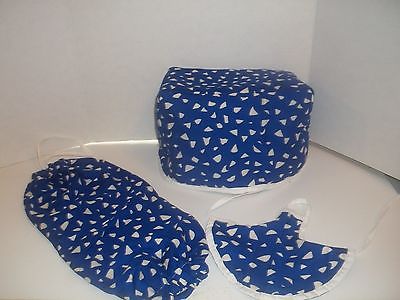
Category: toaster